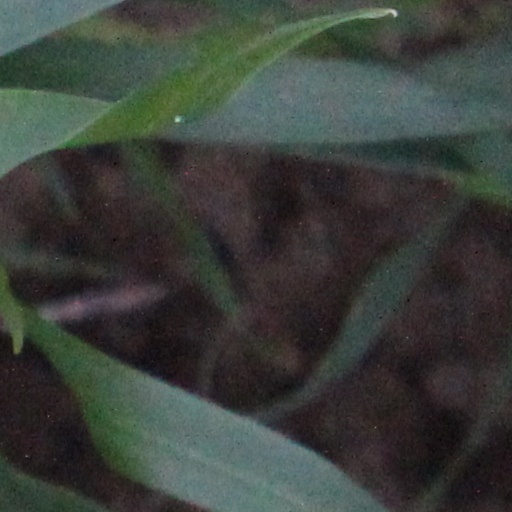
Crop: wheat